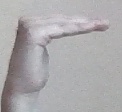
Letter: haa